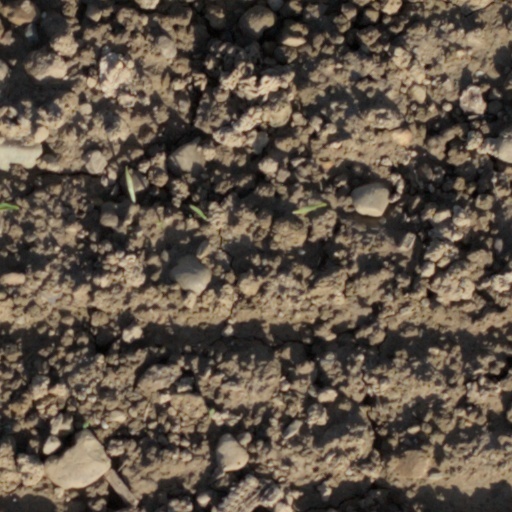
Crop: wheat